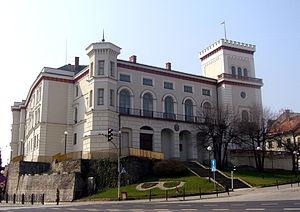
Château de Sułkowski en Bielsko-Biala
Le Musée de Bielsko-Biała ayant comme siège principal le château historique de Bielsko, en Silésie, Pologne, continue les traditions muséologiques commencées au début du XXᵉ siècle, au moment où les autorités autonomes de Bielsko silésienne et de Biała galicienne instituèrent deux musées distincts. À partir des années 1970, il s’enrichit de filiales régionales: Le Musée de Julian Fałat, Musée de la Technique et du Textile et enfin la Maison du Tisserand.